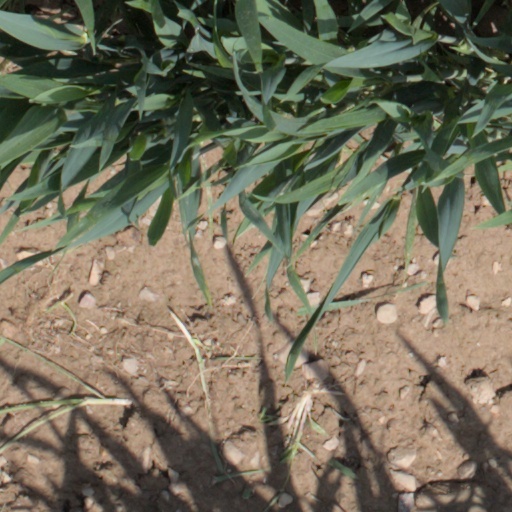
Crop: wheat